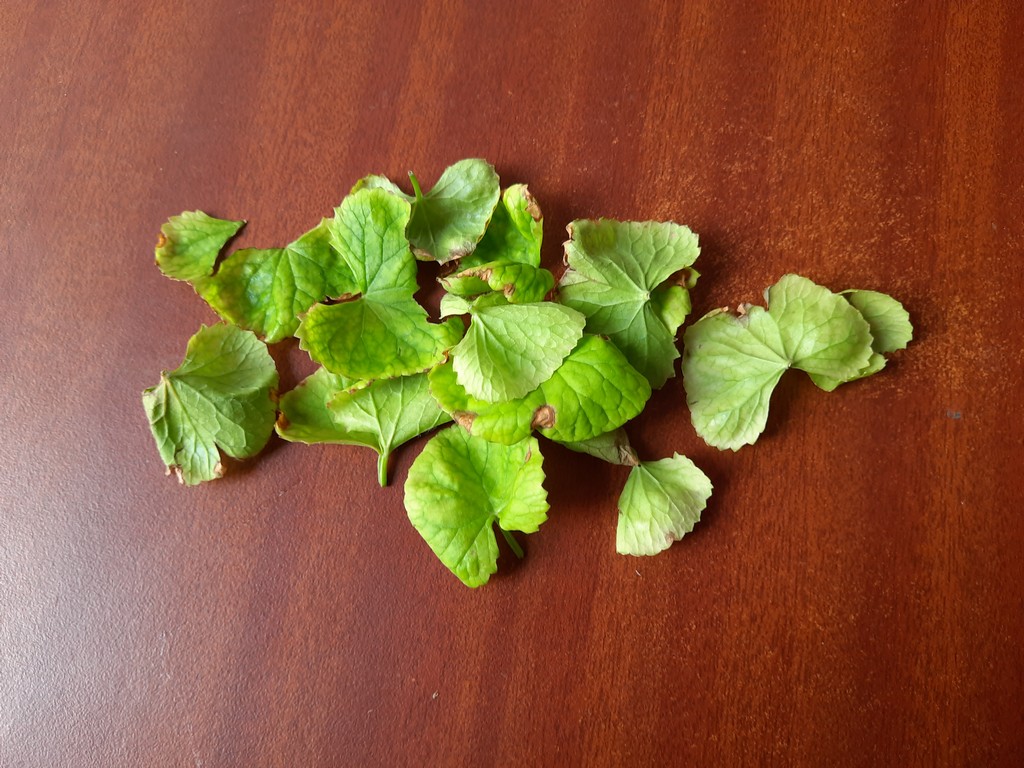
Label: Unhealthy